Ford Torino

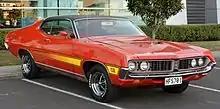
1971 Ford Torino GT SportsRoof with optional vinyl roof

The Torino Cobra remained the top performance model, but was a lower level of trim than the Torino GT. The Cobra was only available as a SportsRoof, and came standard with a 4-speed close ratio transmission, Hurst shifter, competition suspension, flat black hood and grille, 7-inch-wide wheels, F70-14 tires with raised white letters, twist style exposed hood latches and "Cobra" emblems. New options included Magnum 500 wheels with F60-15 tires and flat black "Sport Slats" for the rear window (both also available on the Torino GT). Performance was strong even though the Torino was heavier for 1970. "Motor Trend" tested a 1970 Torino Cobra equipped with the Ram Air , 429 CJ, C-6 automatic and 3.50:1 rear axle, and it went from 0 – in 6.0 seconds while taking 14.5 seconds at to go through the quarter-mile. "Motor Trend" wrote "The weight obviously helped traction, as it was fairly easy to accelerate away from a standing start with only a modicum of wheelspin." "Motor Trend" also tested a 1970 Cobra with a 429 SCJ, 4-speed and 3.91:1 gears, and resulted in a 5.8-second 0 – time, with a 13.99-second quarter-mile at . "Super Stock and Drag Illustrated" bested that time, in their test of a Torino Cobra equipped with the , 429 SCJ, C-6 automatic, and 3.91:1 rear gears. They were able to run the quarter-mile in 13.63 seconds at , however, this was after the carburetor had been modified (improved power valve, larger primary and secondary jets). "Super Stock and Drag Illustrated" fitted a pair of slicks to the same Torino and ran a 13.39 seconds at .